Wyandanch, New York

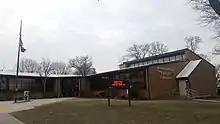
The Wyandanch Public Library

Wyandanch is served by several bus routes operated by Suffolk County Transit: